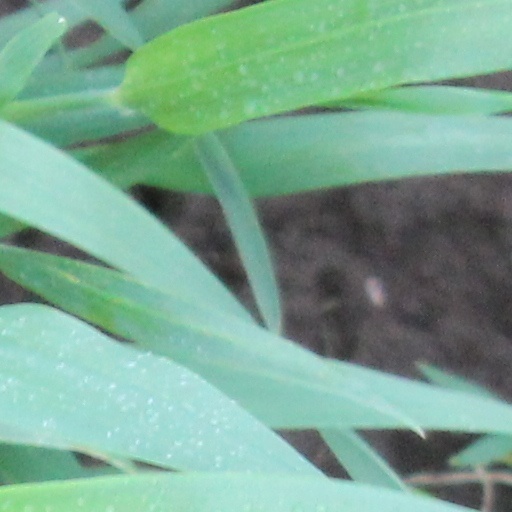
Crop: wheat